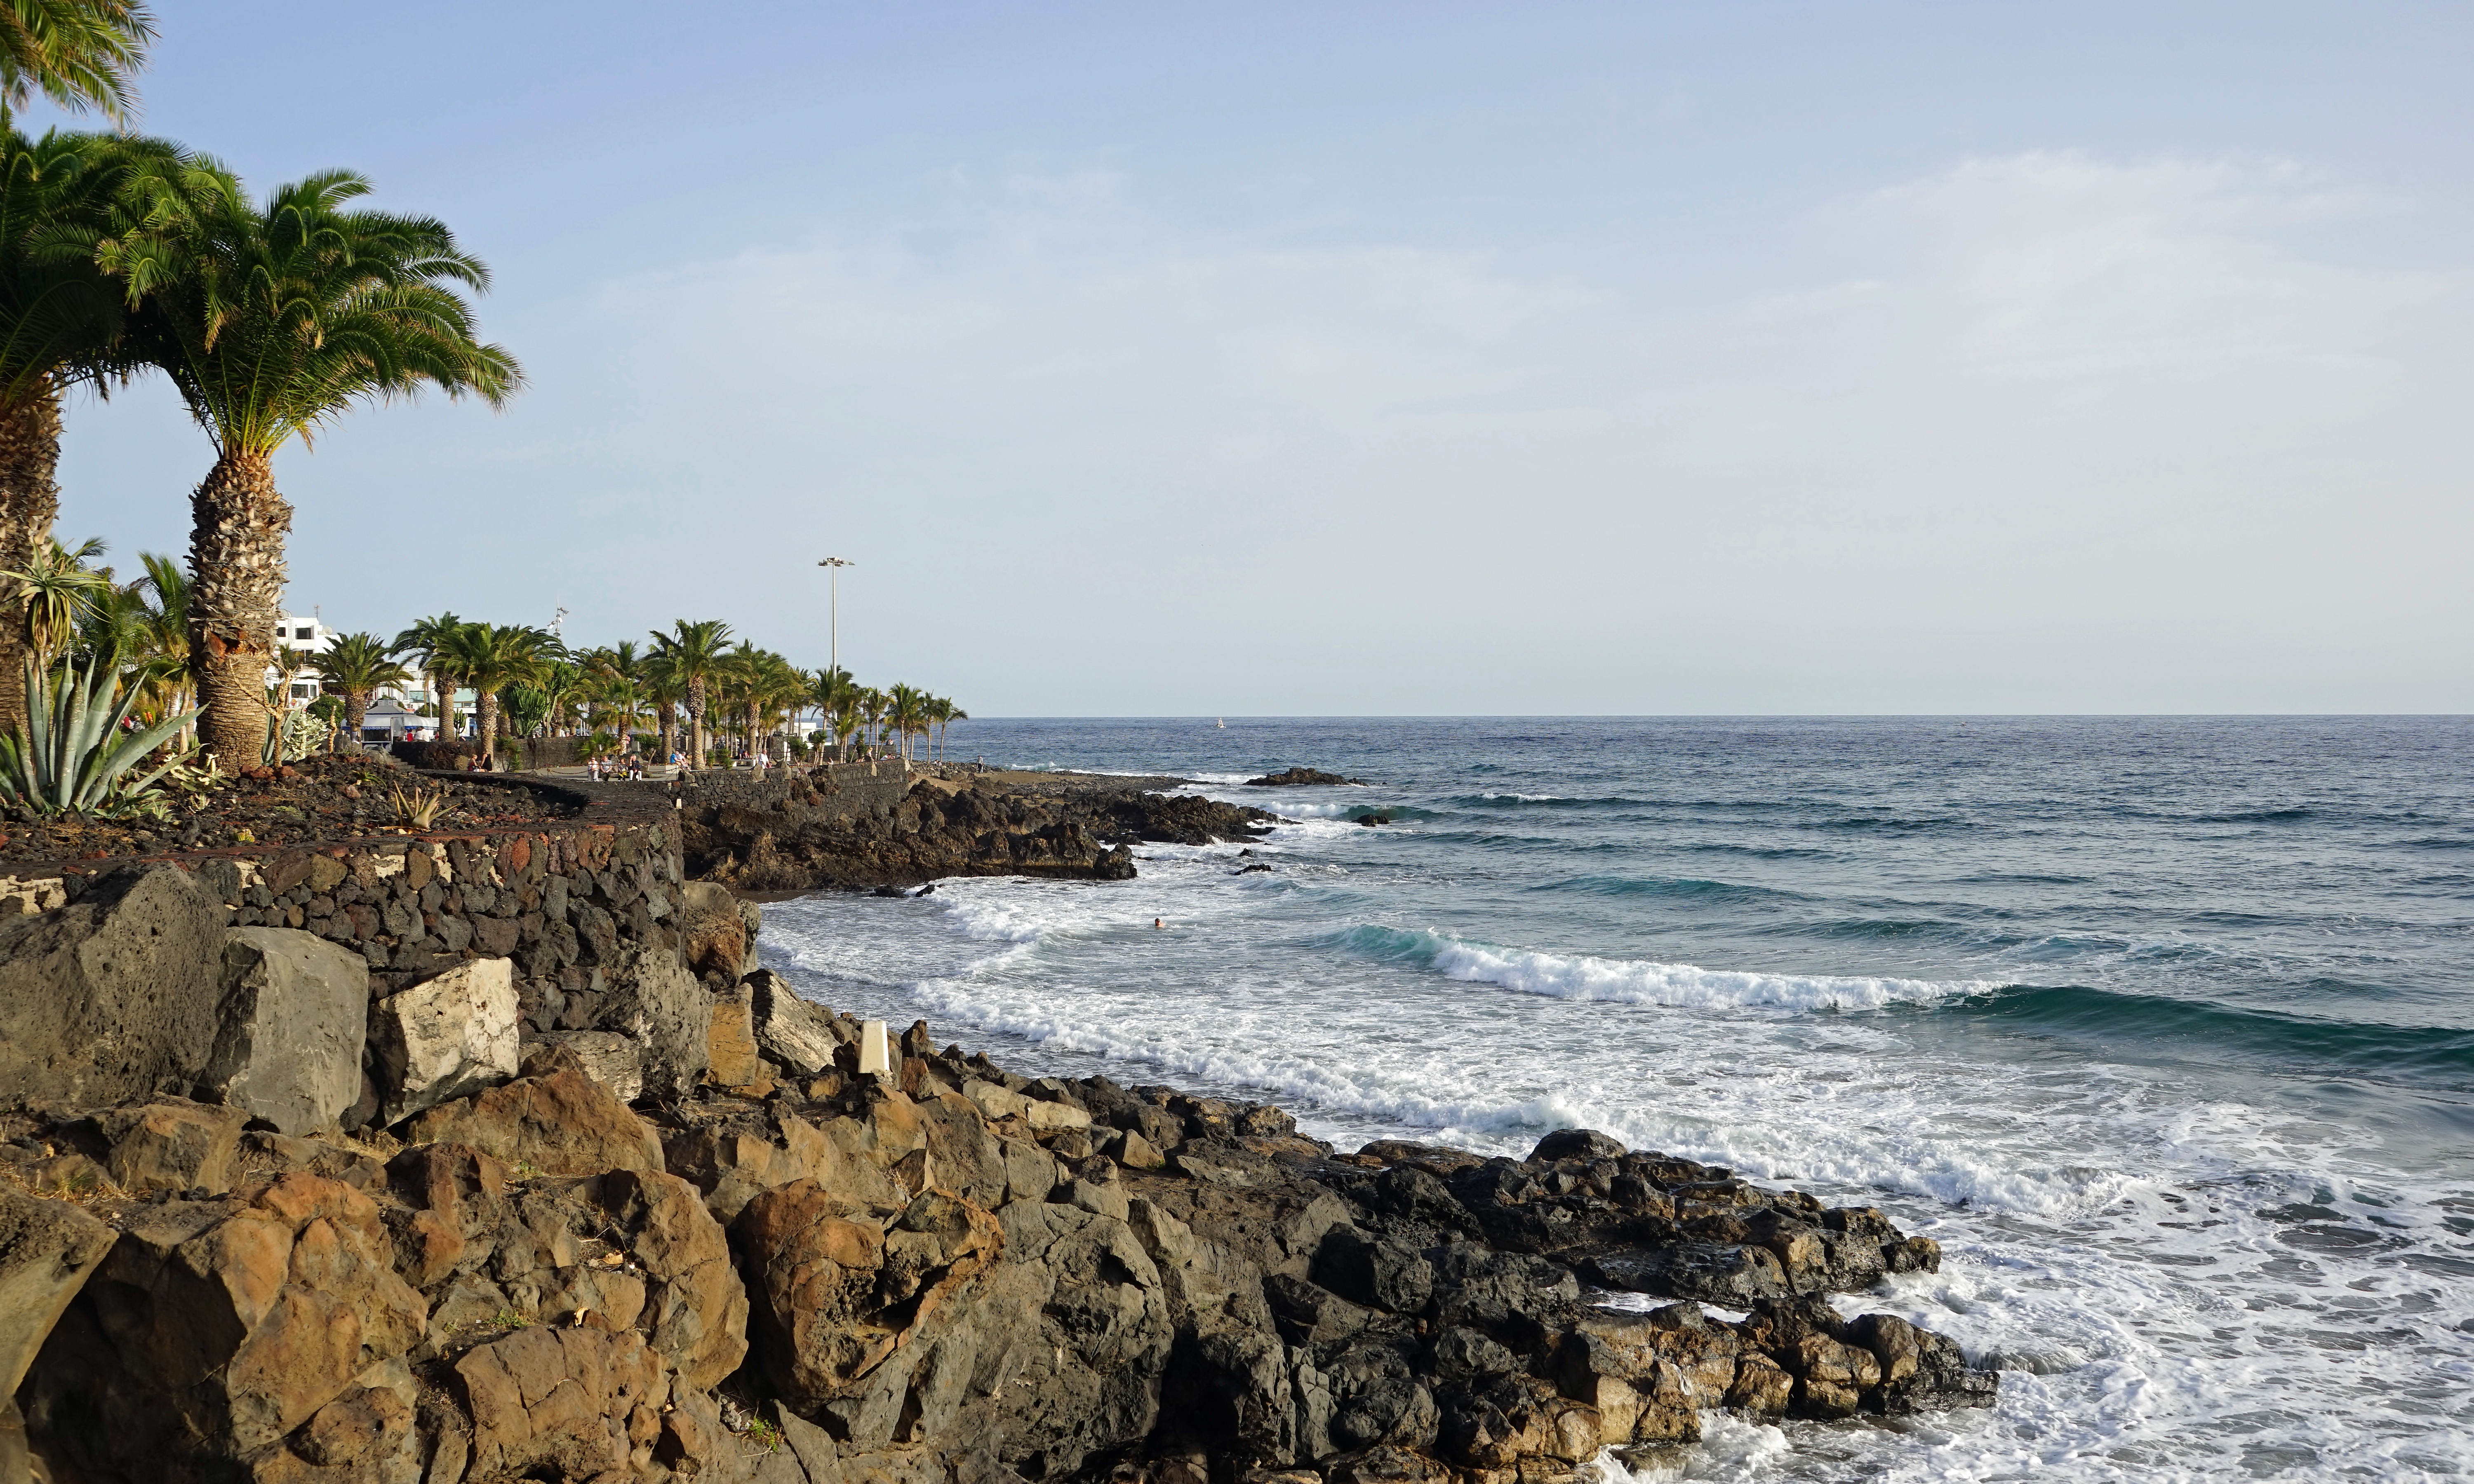
beach, sea, coast, water, rock, ocean, shore, wave, vacation, cliff, surf, cove, bay, terrain, body of water, cape, lanzarote, puerto del carmen, wind wave